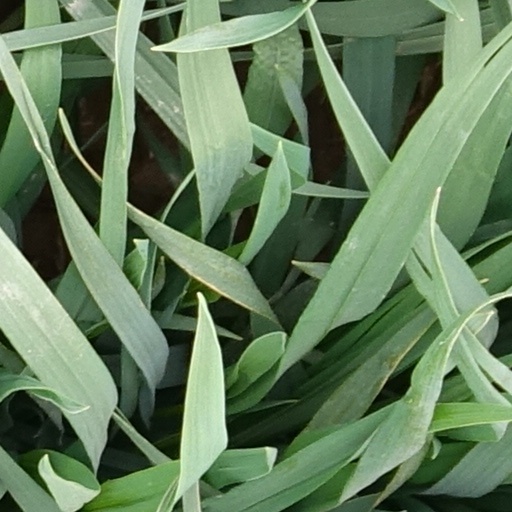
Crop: wheat